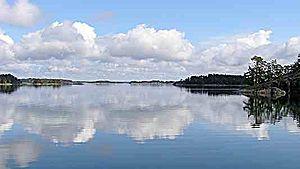
Les Paysages nationaux sont une distinction créée par le ministère de l'environnement de Finlande en 1994. À l'occasion du 75ᵉ anniversaire de l'indépendance, une large consultation est lancée pour choisir les sites les plus évocateurs de la Finlande, de sa culture, de son histoire, de son identité et de la spécificité des paysages.
Hiittinen est un archipel et une ancienne municipalité du sud ouest de la Finlande.